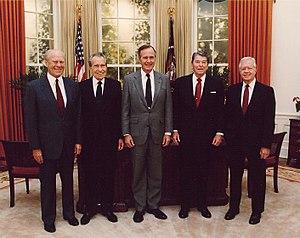
De gauche à droite, les présidents américains Gerald Ford, Richard Nixon, George H. W. Bush, Ronald Reagan et Jimmy Carter à la bibliothèque Ronald Reagan Presidential Library (1991) où se trouve une reconstitution du bureau ovale.
Gerald Rudolph Ford, Jr., né sous le nom de Leslie Lynch King, Jr. le 14 juillet 1913 à Omaha et mort le 26 décembre 2006 à Rancho Mirage, est un homme d'État américain, président des États-Unis du 9 août 1974 au 20 janvier 1977.
James Earl Carter, Jr., dit Jimmy Carter [ˈd͡ʒɪmi ˈkɑɹtɚ], né le 1ᵉʳ octobre 1924 à Plains, est un homme d'État américain, 39ᵉ président des États-Unis de 1977 à 1981.